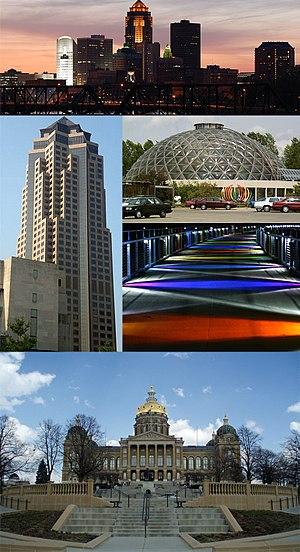
Des Moines, autrefois appelée Fort-des-Moines, est une ville américaine, capitale de l'État de l'Iowa, au confluent des rivières Raccoon et Des Moines. Au recensement de 2010, elle compte 203 433 habitants, 522 454 dans son agglomération dont 53 889 habitants pour la ville voisine de West Des Moines.